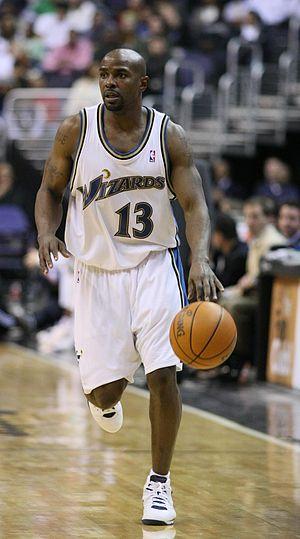
Michael Lamont James est un ancien basketteur professionnel américain évoluant au poste de meneur.